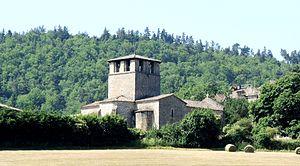
Veyrines St-Symphorien de Mahun
L'église Sainte-Marie de Veyrines est une église située en France sur la commune de Saint-Symphorien-de-Mahun, dans le département de l'Ardèche en région Auvergne-Rhône-Alpes.
Saint-Symphorien-de-Mahun est une commune française, située dans le département de l'Ardèche en région Auvergne-Rhône-Alpes.